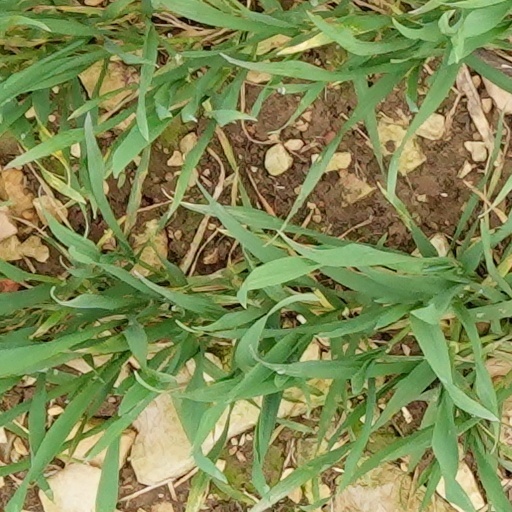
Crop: wheat